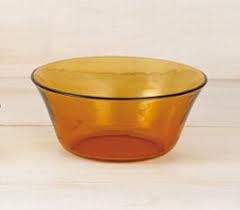
Label: glass